Miles M. O'Brien

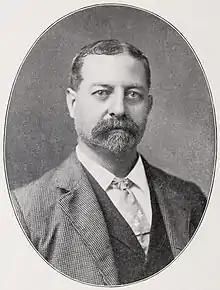

Miles M. O'Brien (1852 – December 22, 1910) was a banker and former president of the New York City Board of Education, who was born in Ireland. His parents were Dr. Miles O'Brien and Fanny Casey O'Brien. He went to the United States at the age of twelve. He became president of the New Amsterdam National Bank, vice-president of the Mercantile National Bank, and director of the American Ice Company. His great-great-grandson (and namesake) Miles O'Brien is a correspondent for CNN based in New York City.